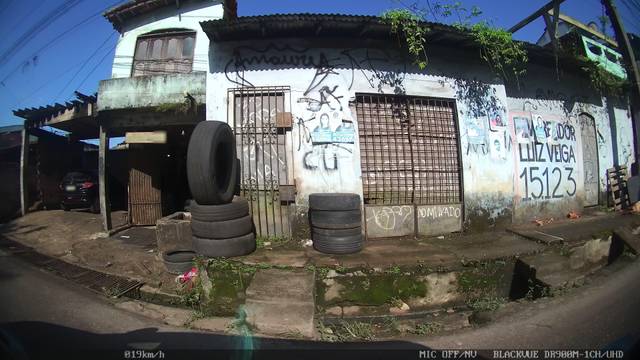
Region: Brazil
Coordinates: -1.383, -48.388